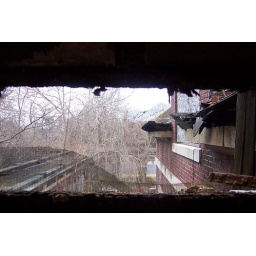
out of the window of a bathroom in the old dining room building.